Eureka Flag

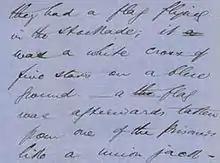
Extract of the affidavit by Hugh King, 7 December 1854

Before the Eureka Flag went on permanent display to the public, it was often featured with no cross and free-floating stars as per the Australian national flag, such as in the 1949 motion picture "Eureka Stockade" starring Chips Rafferty.